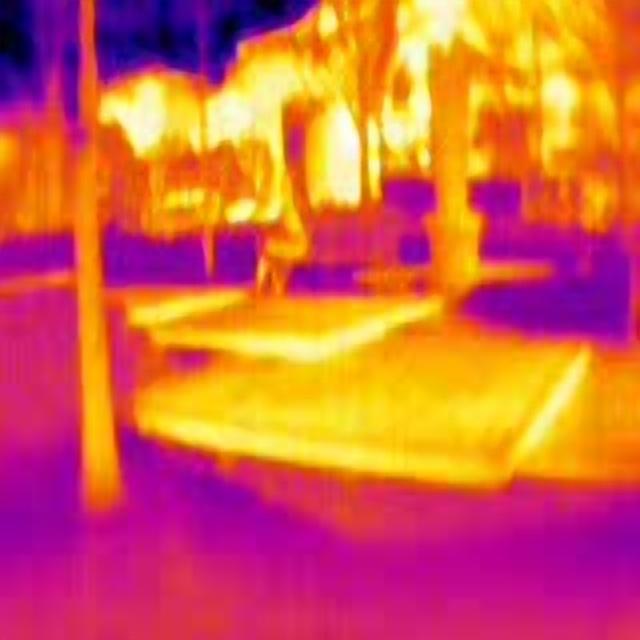
Detected objects:
label: person